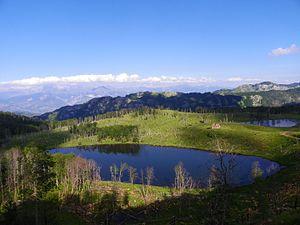
Le parc national Lurë, aussi appelé Parc national Lura, est un parc national situé dans la municipalité de Dibër dans le nord-est de l'Albanie. Il a été fondé en 1966 et protégeait 1 280 hectares sur la côte orientale de la Kunora e Lurës. Il a été considérablement agrandi en 2018, avec l'ajout de plusieurs zones et de l'ancien parc national Zall-Gocaj, et couvre désormais une superficie de 202 km². Il abrite le plus haut sommet des montagnes Lurë, qui atteint une hauteur de 2119 m. Le parc est réputé pour ses 12 lacs et sa faune qui attirent des visiteurs toute l'année.